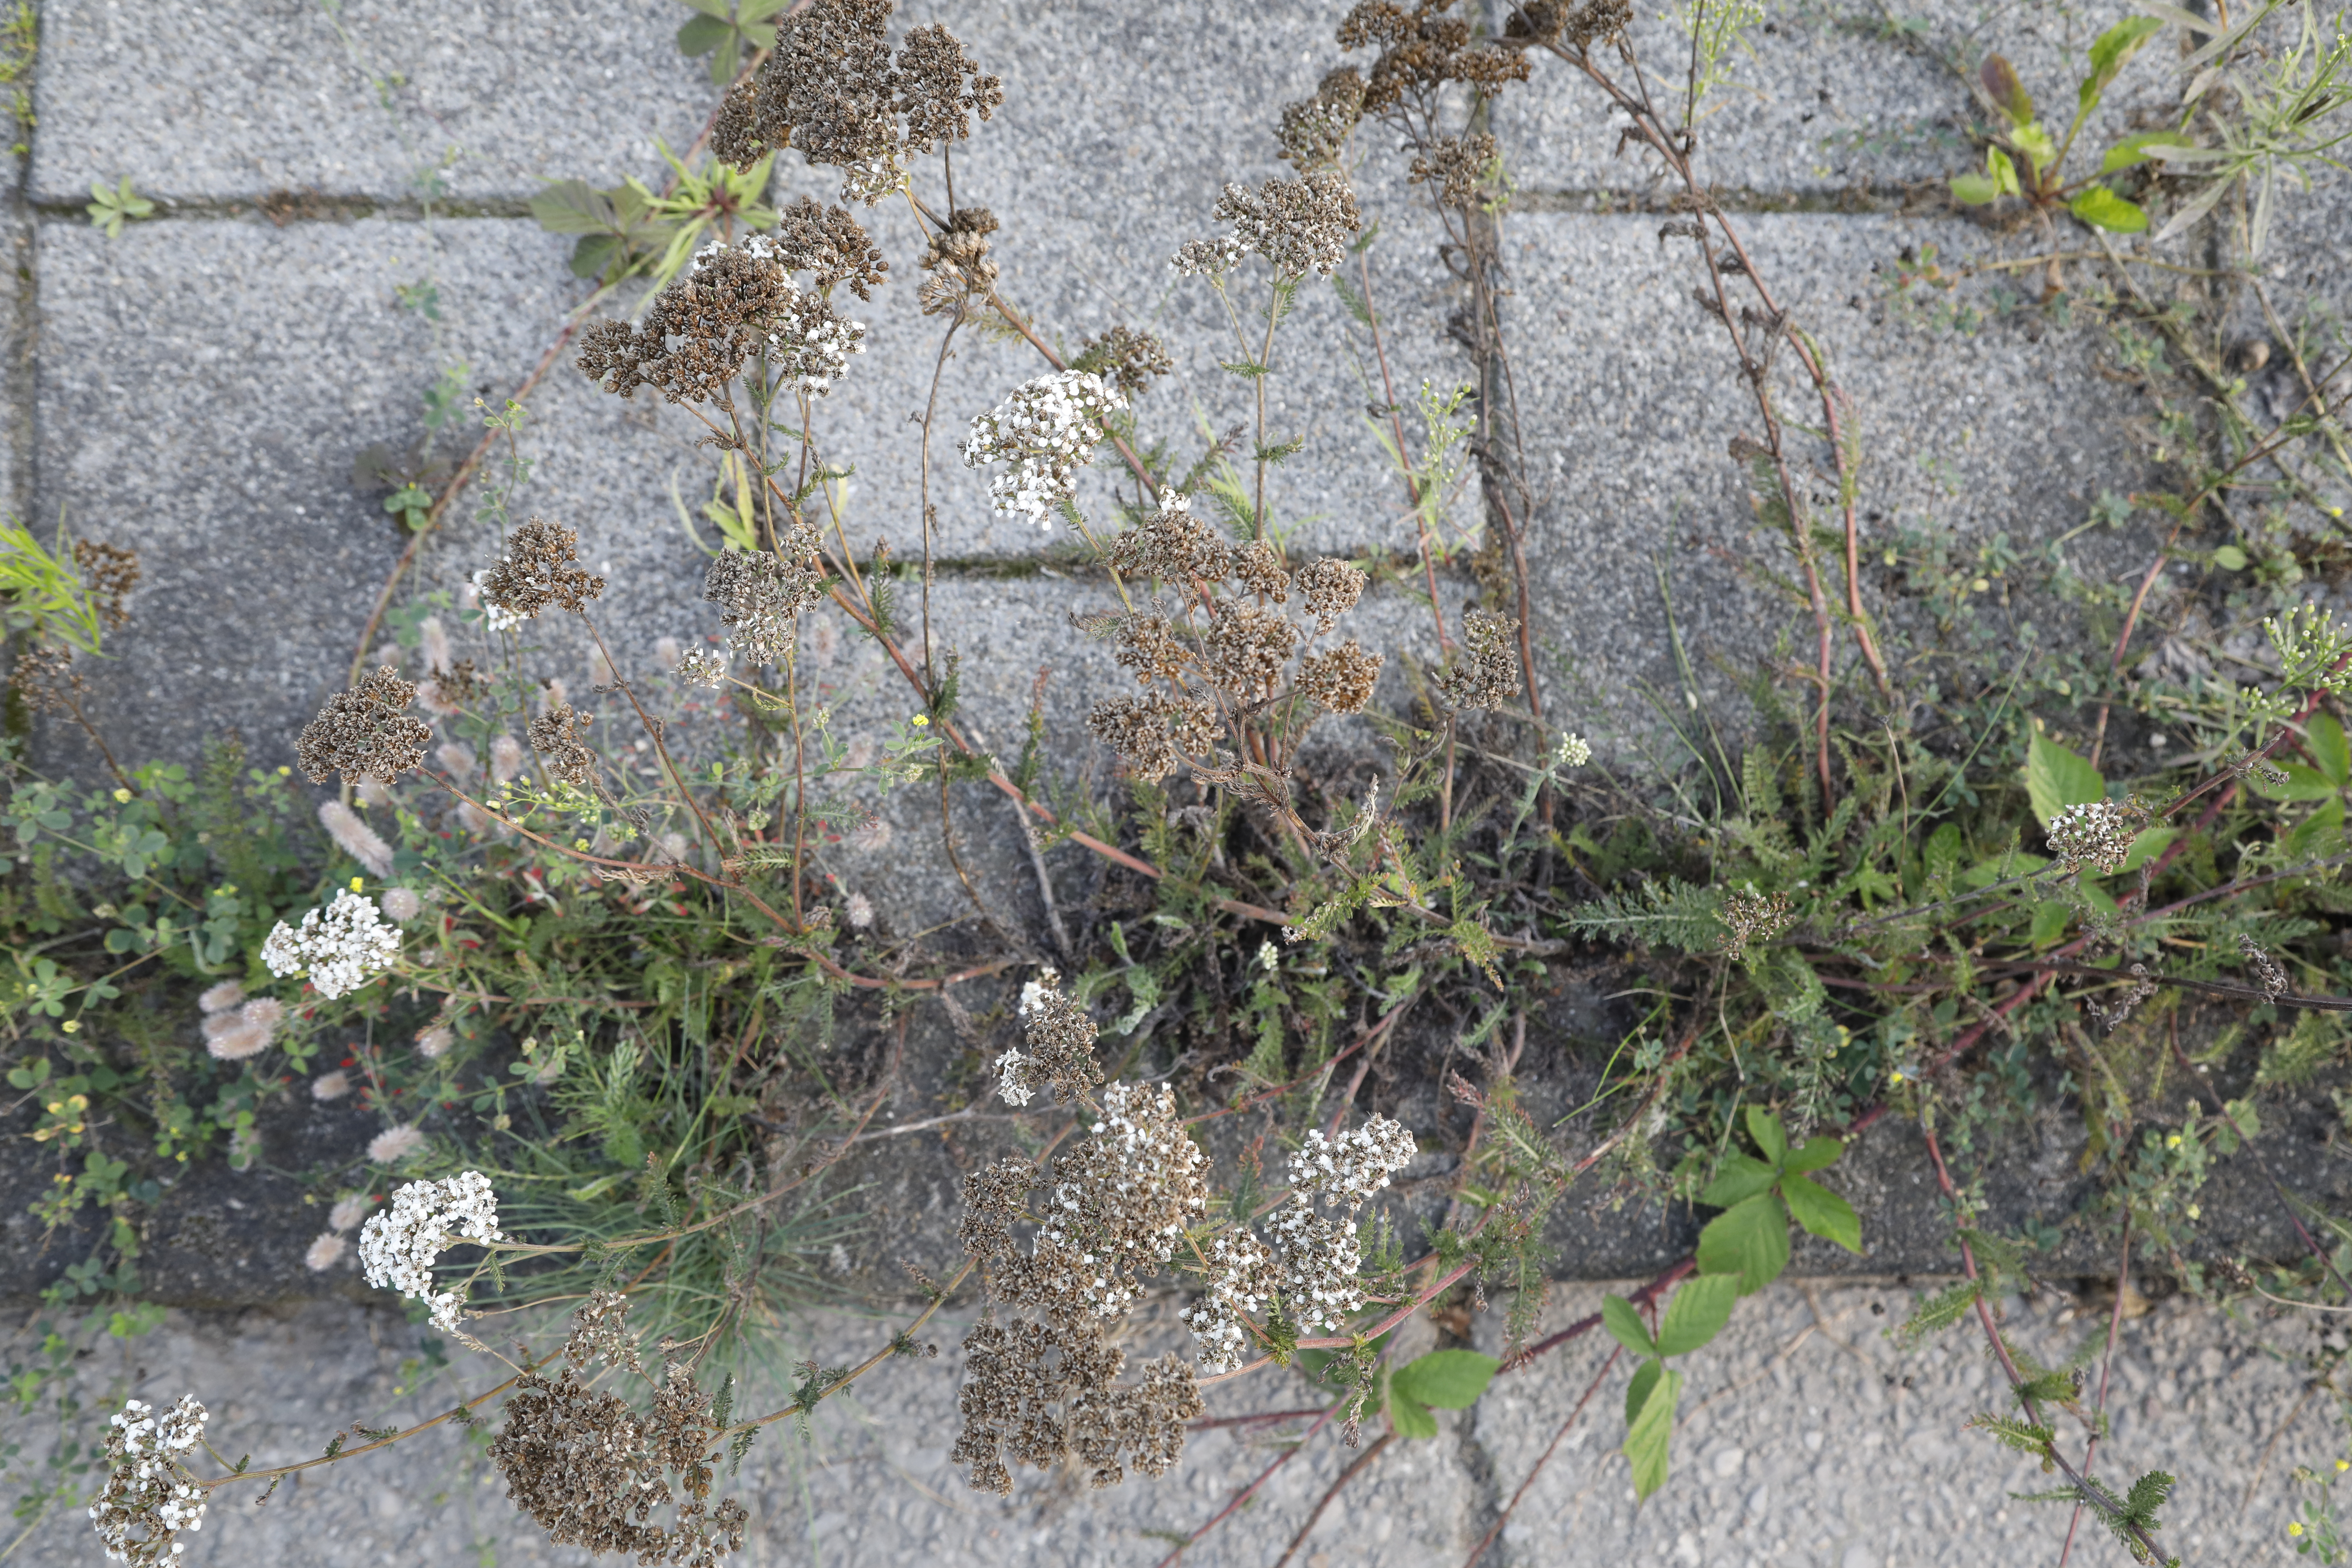
Plant species: Achillea millefolium